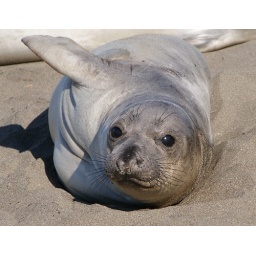
The young male elephant seal is rolling over to get a better take on what's happening